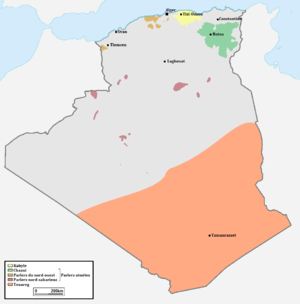
Les langues berbères ou le berbère, en berbère « tamazight » forment une branche de la famille des langues chamito-sémitiques et couvrent une vaste aire géographique : l’Afrique du Nord depuis le Maroc jusqu’à l’Égypte, en passant par l’Algérie, la Tunisie et la Libye, ainsi qu'une partie du Sahara, et la partie ouest du Sahel. Une variante du berbère, le guanche, fut parlé autrefois aux Îles Canaries.
L'Algérie est un pays plurilingue, majoritairement arabophone. Depuis la révision constitutionnelle de 2016, le pays reconnaît deux langues officielles : l'arabe et le tamazight ; auparavant seul l'arabe avait ce statut. L'arabe dialectal, appelé localement darja, est la principale langue véhiculaire utilisée par la population. Le tamazight et le français sont également répandus, cette dernière étant d'ailleurs la langue la plus utilisée par les Algériens sur les réseaux sociaux, bien qu'elle n'ait pas de statut officiel.